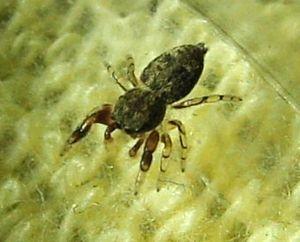
Ballus chalybeius est une espèce d'araignées aranéomorphes de la famille des Salticidae.
Les Ballini forment une tribu d'araignées sauteuses qui comprend treize genres.
Ballus est un genre d'araignées aranéomorphes de la famille des Salticidae.